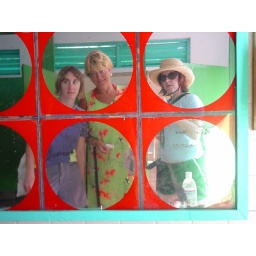
mindy, mom, and me reflected in St. John bathroom mirror